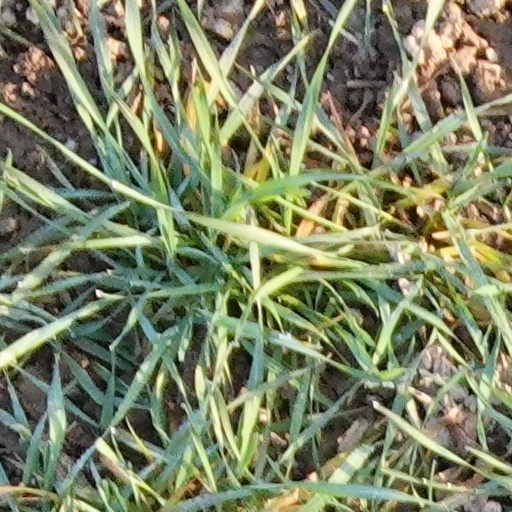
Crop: wheat